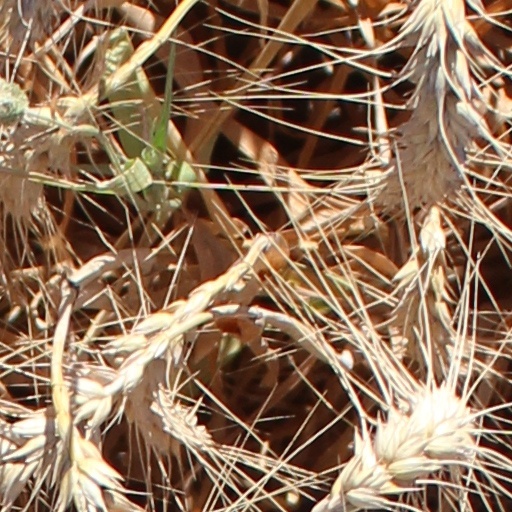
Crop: wheat